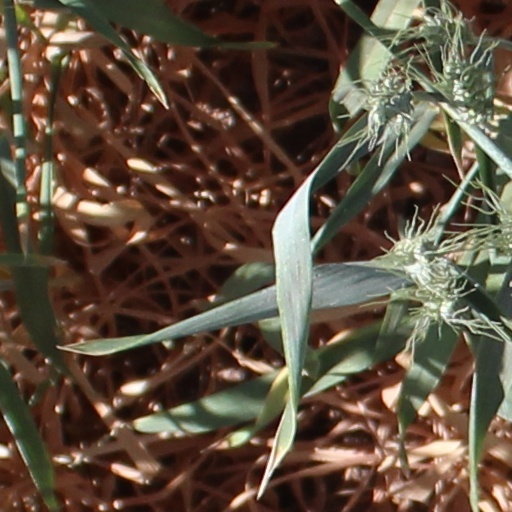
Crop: wheat